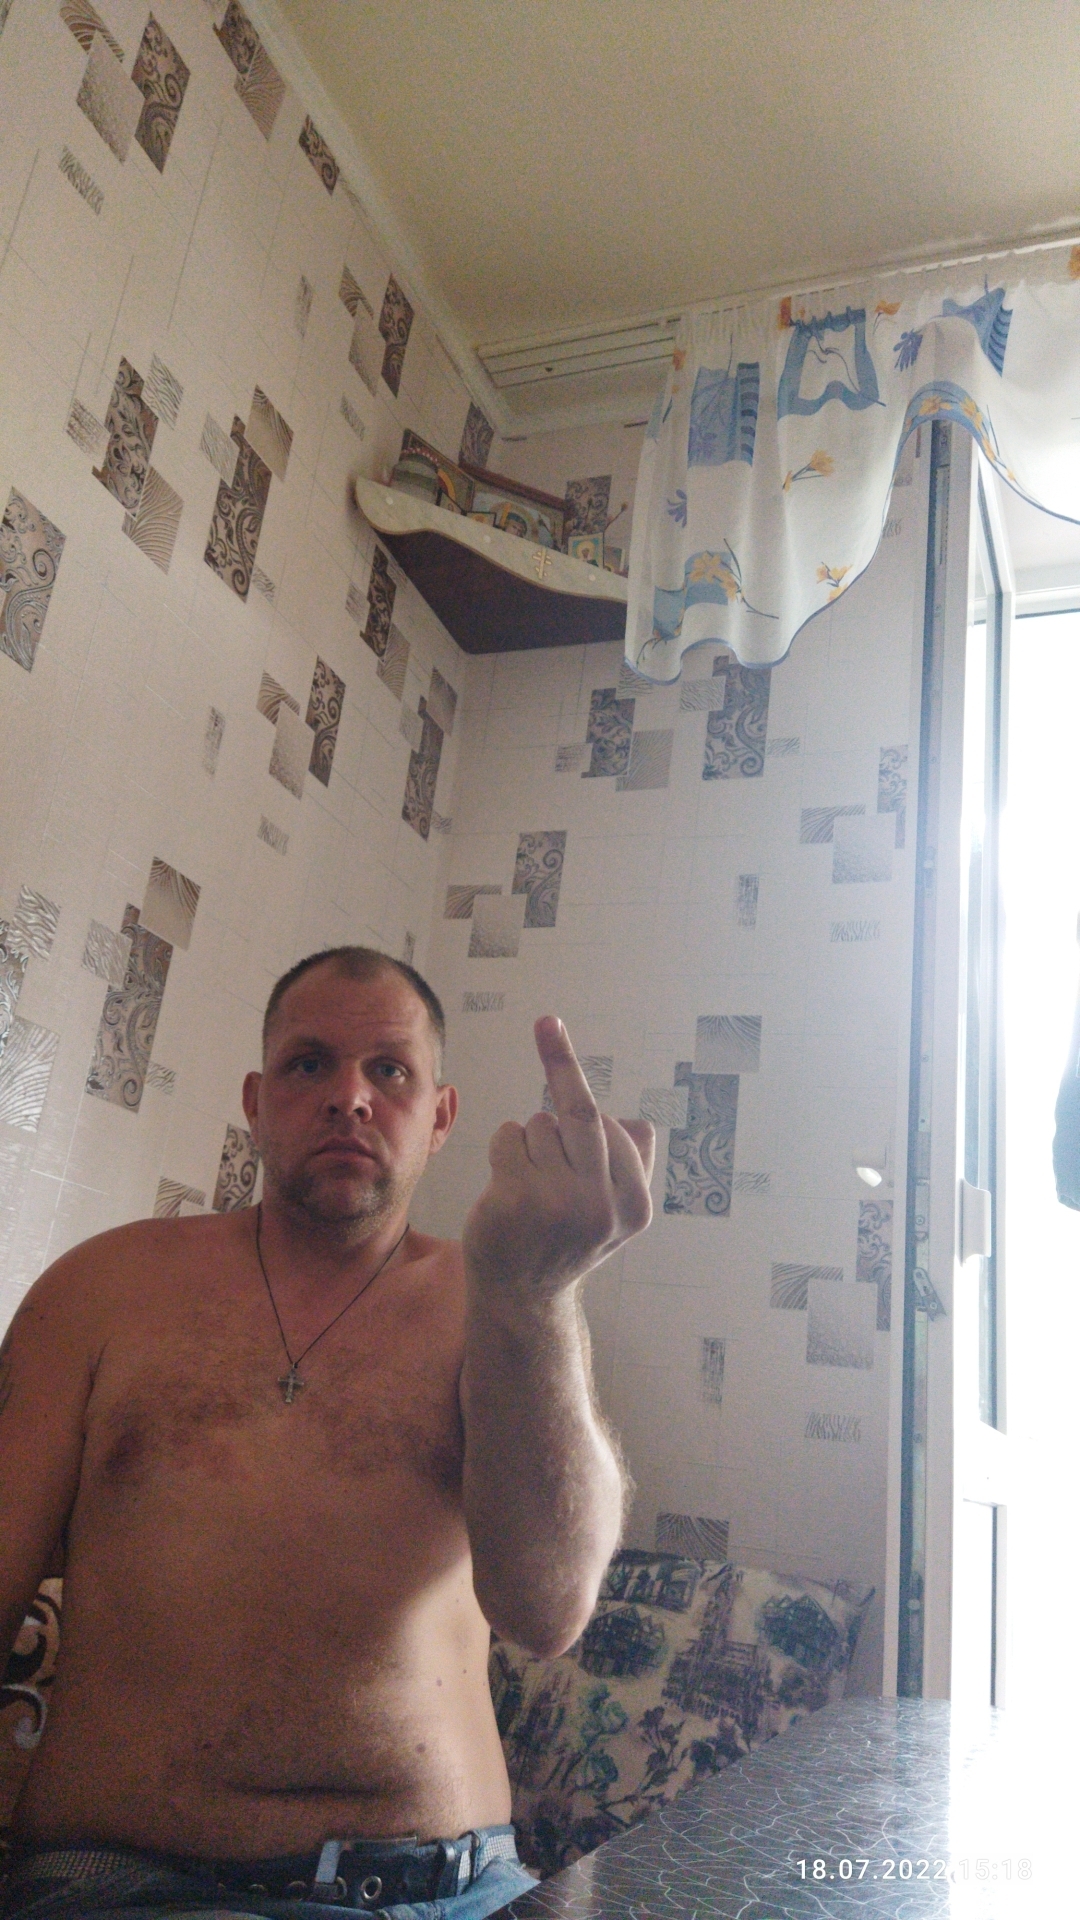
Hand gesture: middle_finger